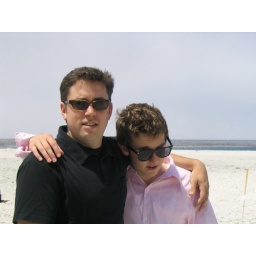
Sister's husband and I year or so ago, my shirt and glasses rock.. wait a sec. i rock in general!